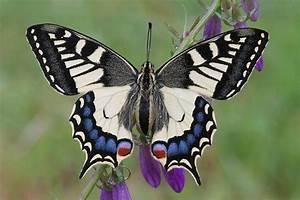
butterfly